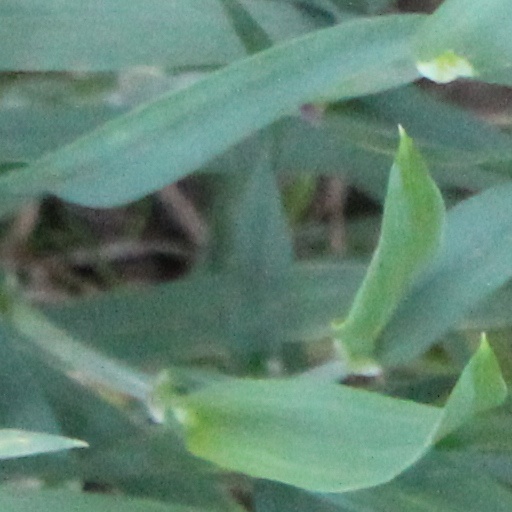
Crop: wheat